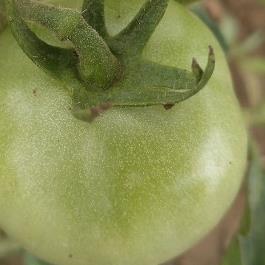
Crop: Tomato
Condition: healthy-fruit